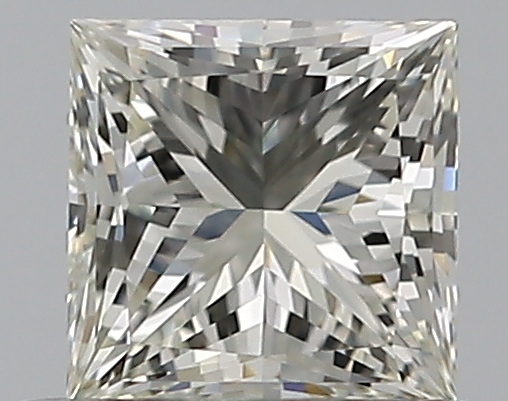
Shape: princess
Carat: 0.52
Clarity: VVS2
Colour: K
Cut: EX
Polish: EX
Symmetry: VG
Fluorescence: F
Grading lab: GIA
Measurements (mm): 4.4 x 4.39 x 3.15